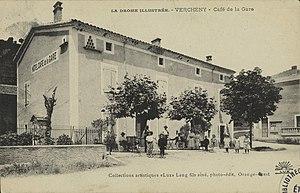
La gare de Vercheny est une gare ferroviaire française, fermée, de la ligne de Livron à Aspres-sur-Buëch. Elle est située sur le territoire de la commune de Vercheny, dans le département de la Drôme en région Auvergne-Rhône-Alpes.